Either/Or (Kierkegaard book)

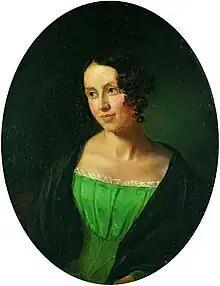
Regine Olsen, a muse for Kierkegaard's writings (painting by Emil Bærentzen)

From a purely literary and historical point of view, "Either/Or" can be seen as a thinly veiled autobiography of the events between Kierkegaard and his ex-fiancée Regine Olsen. Johannes the Seducer in "The Diary of a Seducer" treats the object of his affection, Cordelia, much as Kierkegaard treats Regine: befriending her family, asking her to marry him, and breaking off the engagement. "Either/Or", then, could be the poetic and literary expression of Kierkegaard's decision between a life of sensual pleasure, as he had experienced in his youth, or a possibility of marriage and what social responsibilities marriage might or ought to entail. Ultimately however, "Either/Or" stands philosophically independent of its relation to Kierkegaard's life.